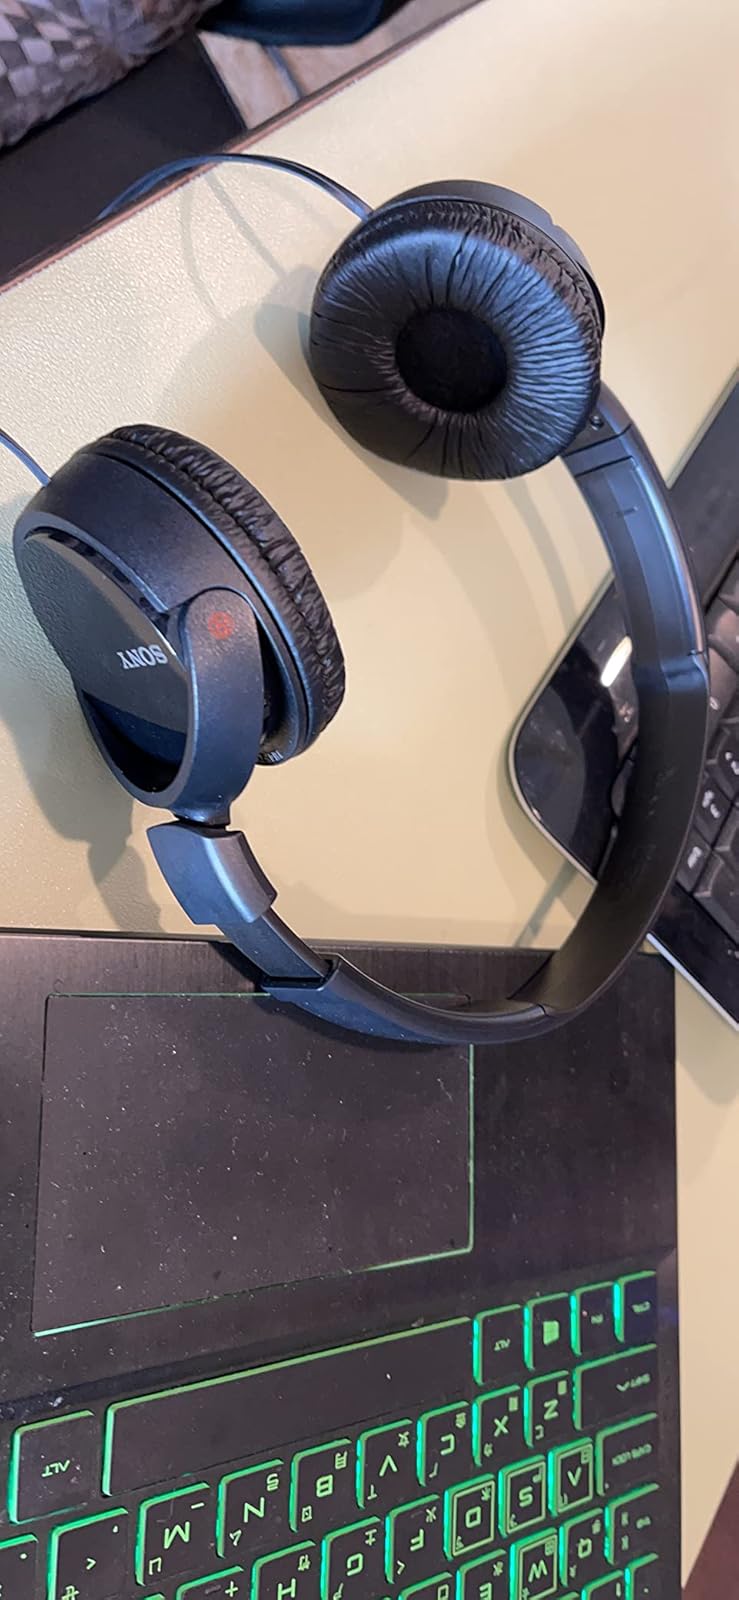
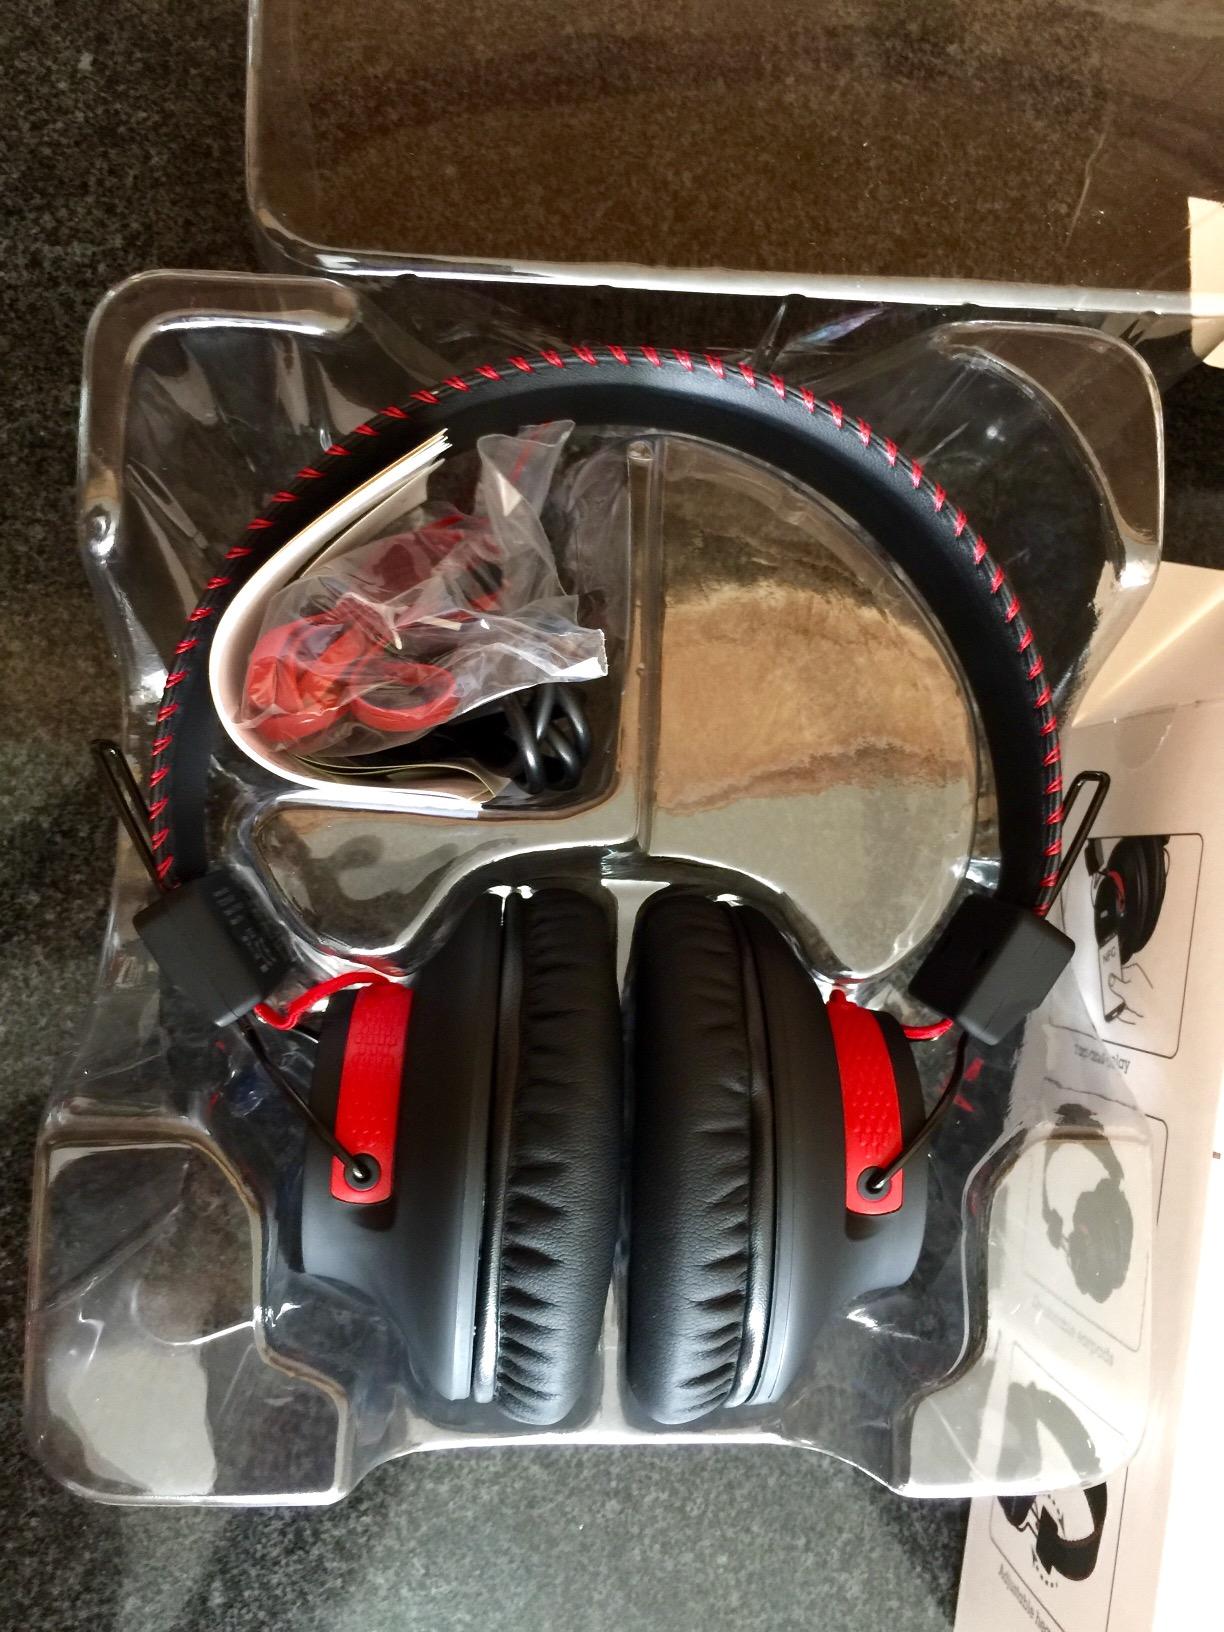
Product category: headphones
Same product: no